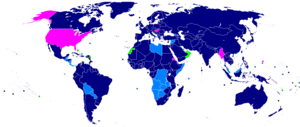
Systèmes de fiscalité des personnes physiques